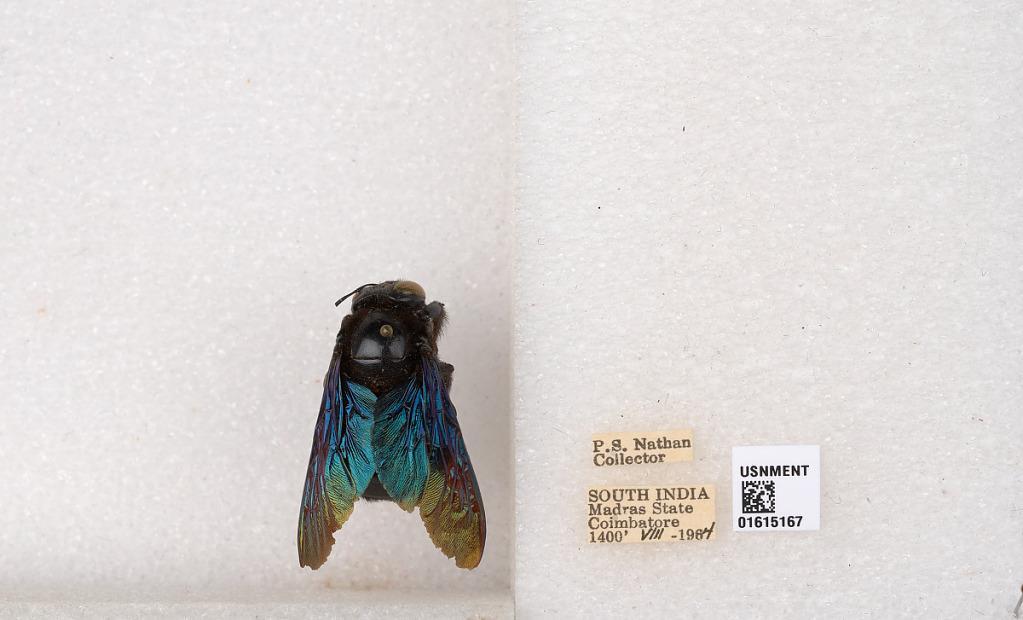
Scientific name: Xylocopa (Biluna) auripennis auripennis Lepeletier
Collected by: P. Nathan
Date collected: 1964-8-1
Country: India
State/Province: Tamil Nadu
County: Coimbatore
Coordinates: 10.9955, 76.9034